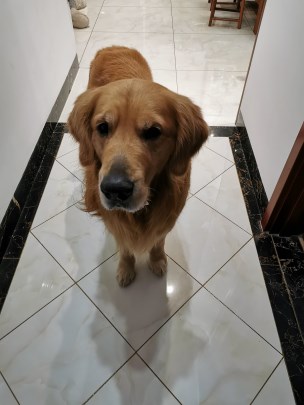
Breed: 5355-n000126-golden_retriever